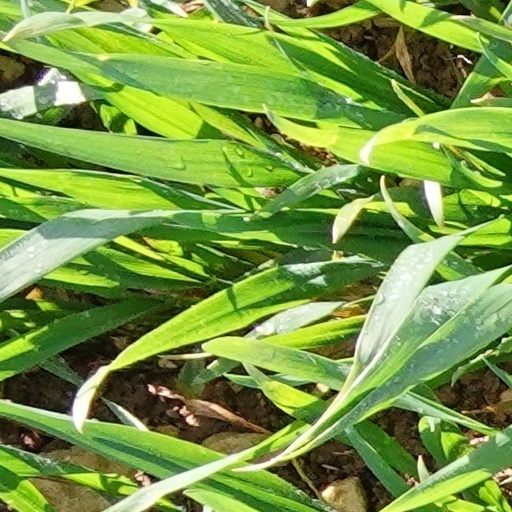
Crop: wheat